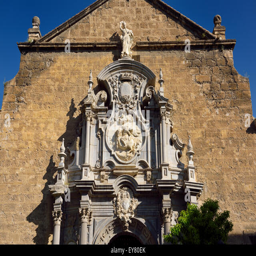
church of person and pastor with statue